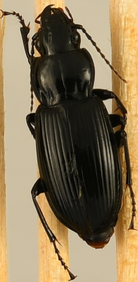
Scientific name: Pterostichus melanarius
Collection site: Steigerwaldt Land Services Site (STEI), plot STEI_002